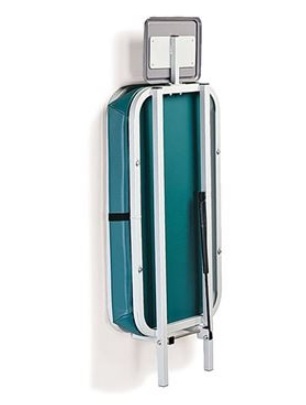
Market Lab Inc Blood Draw Station 18 X 24 X 47 Inch Infant - M-1007233-4201 - Each
Delivery - 1-2 Weeks, Directly Ships from the Manufacturer Wall mounted infant station only occupies 8 Inch of wall space when not in use Supports 50 lbs. 18.5 to 30 Inch Height adjustability Item Id 1007233 MF ID 15934-51 Manufacturer Market Lab Inc Application Blood Draw Station Color Canvas Size 18 X 24 X 47 Inch UNSPSC Code 42192101 User Infant
Brand: Market Lab Inc
Category: Business & Industrial > Medical > Medical Furniture > Examination Chairs & Tables > Examination Tables